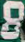
Number: 8